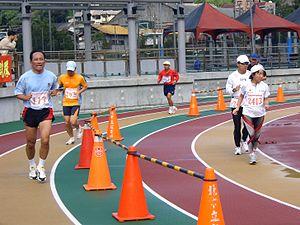
L’université Soochow ou l’université Dong Wu est une université privée située à Taïwan. Elle est considérée comme l’une des meilleures universités privées de Taïwan.